Birmingham Public Library

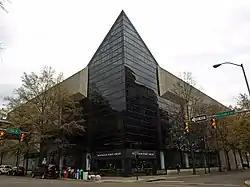

The Birmingham Public Library is one of the largest library systems in the southeastern United States. It consists of 19 branches, with a main or central library located in downtown Birmingham, Alabama. The main library is composed of two buildings, the East Building and the Linn-Henley Research Library containing the Tutwiler Collection of Southern History, and the Rucker Agee Map Collection.